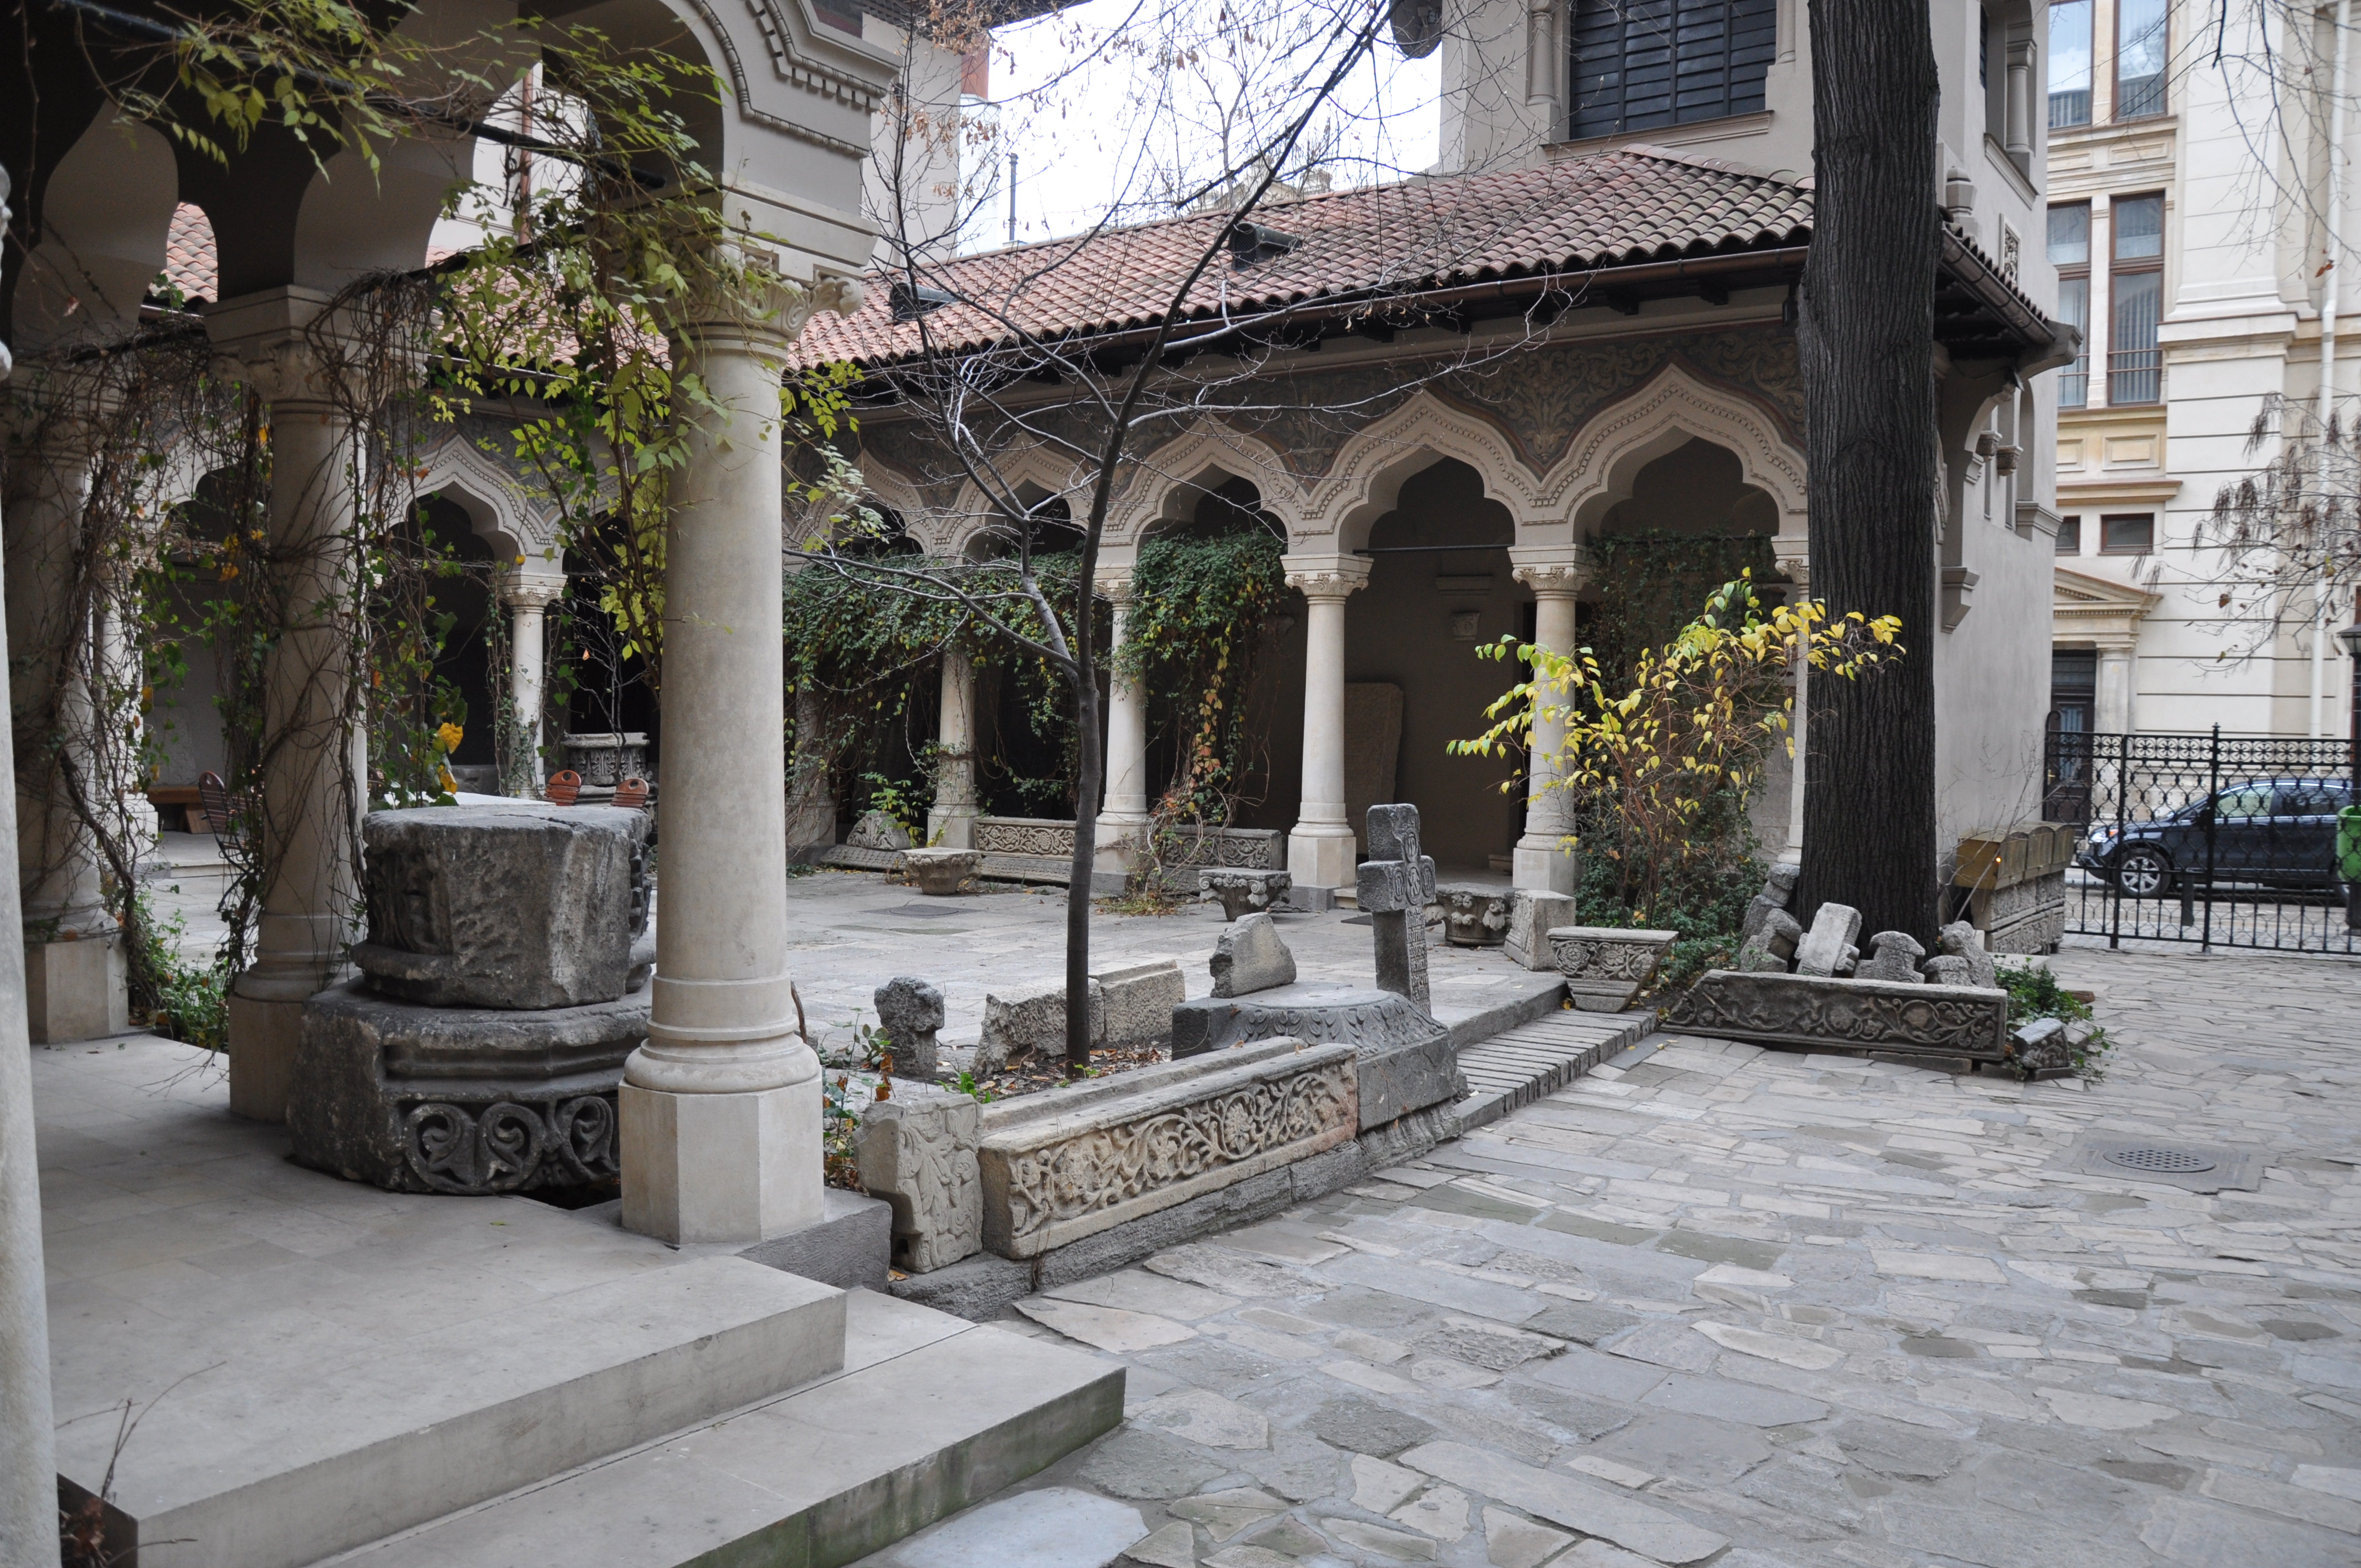
architecture, photography, villa, mansion, building, palace, monument, photo, europe, plaza, religion, church, christian, photos, religious, free, de, courtyard, temple, monastery, churches, fotografie, christianity, romana, orthodox, eastern, estate, romania, bucharest, convent, hacienda, bor, biserica, arhitectura, orthodoxy, romanian, ortodoxa, patrimoniu, ortodox, manastirea, manastire, ortodoxia, ortodoxie, ecclesiastical, bisericeasc, cladire, edificiu, bucuresti, centrulvechi, lipscani, lmibiiaa19464, stavro, stavropoleos, brancovenesc, 1724, cre tinism, cre tin, ancient history